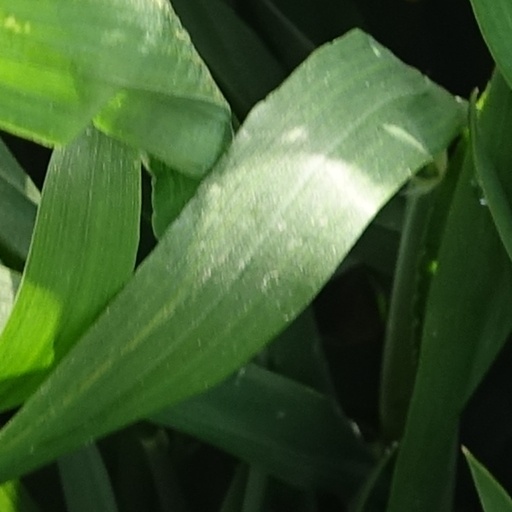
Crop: wheat